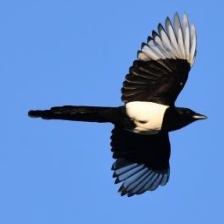
Species: EURASIAN MAGPIE
Scientific name: PICA PICA
ImageNet parent category: magpie